Empire Buildings

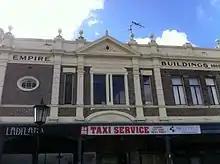
Empire Building facade in detail.

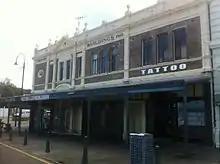
Empire Buildings facade from Stirling Terrace.

The Empire Buildings, also often referred to as the Empire Building, are a group of heritage listed buildings on the corner of Stirling Terrace and York Street overlooking Princess Royal Harbour in Albany in the Great Southern region of Western Australia.